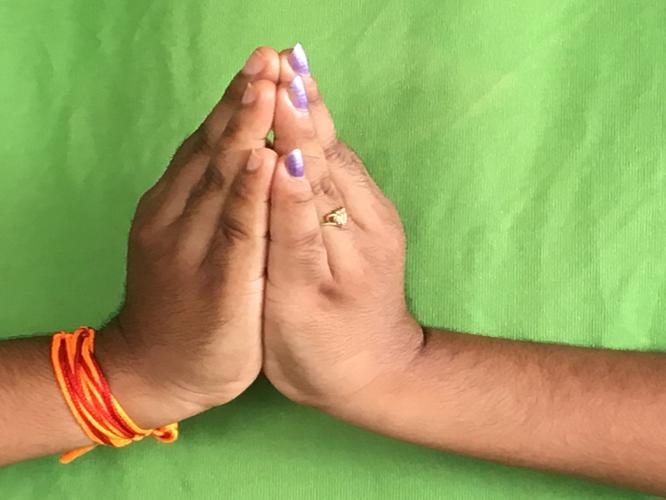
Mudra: Kapotham
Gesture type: double_hand